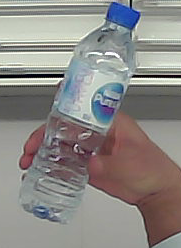
Product: nestle_water